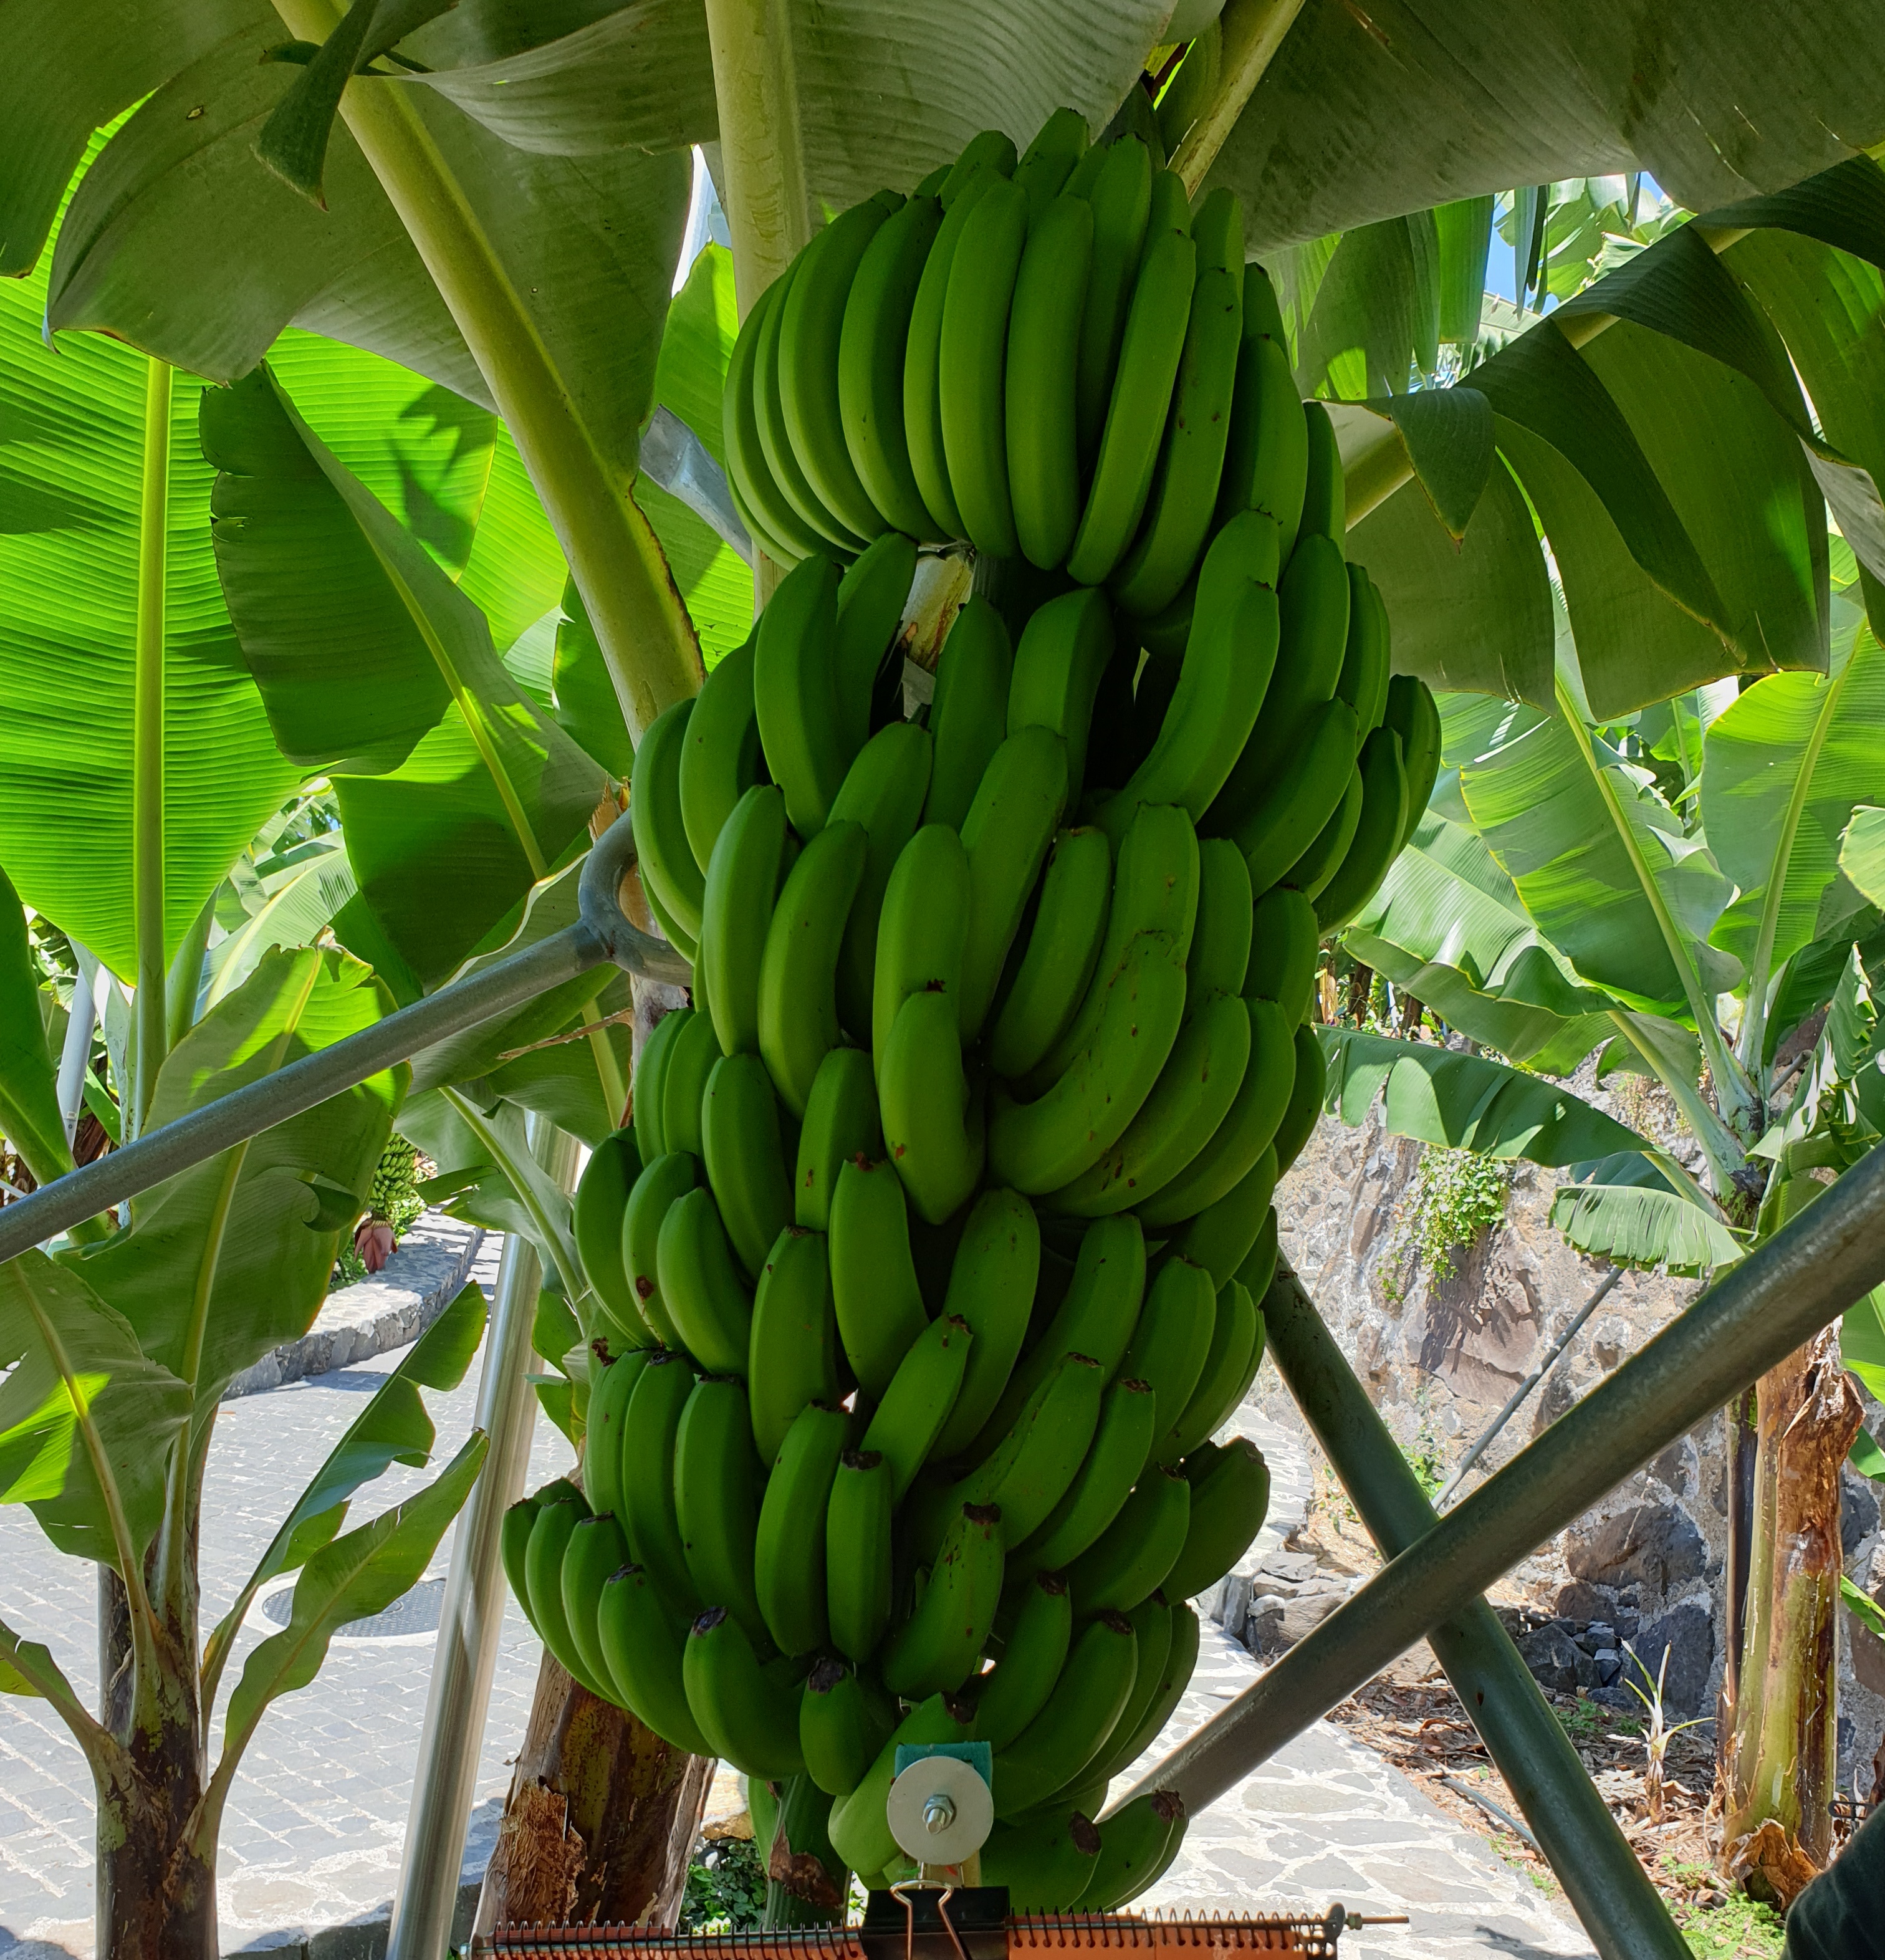
Label: Keep